AGARD-B wind tunnel model

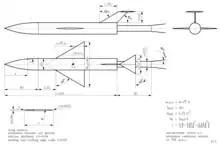
A drawing defining the geometry of the AGARD-C standard model and its sting fixture

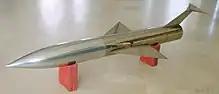
An AGARD-C model with a body diameter of 115.7 mm. This configuration was assembled by attaching a 1.5-diameters-long body section to the rear end of the AGARD-B model shown in the

At the AGARD Wind Tunnel and Model Testing Panel meeting in Paris, France, in 1954, it was agreed to add a third model configuration to the family of AGARD calibration models, by extending the body of the AGARD-B by 1.5 diameters and by adding a horizontal and a vertical tail in the T-tail configuration. The horizontal tail has an area equal to 1/6 of the wing area. Sections of the vertical and horizontal tail are circular arc profiles defined identically to the profile of the wing. Forward of the 1.5 D body extension, the geometry of the AGARD-C model is identical to that of the AGARD-B. Also, the position of the moments reduction point (the aerodynamic centre) is the same as on AGARD-B.